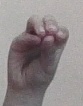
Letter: ha